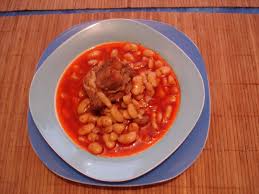
Yemek: kuru_fasulye